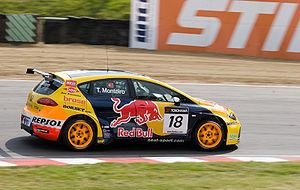
"SEAT Sport est le département sportif du constructeur automobile espagnol SEAT. Ce département a été fondé en 1985, succédant au ""SEAT Special Vehicles department"".